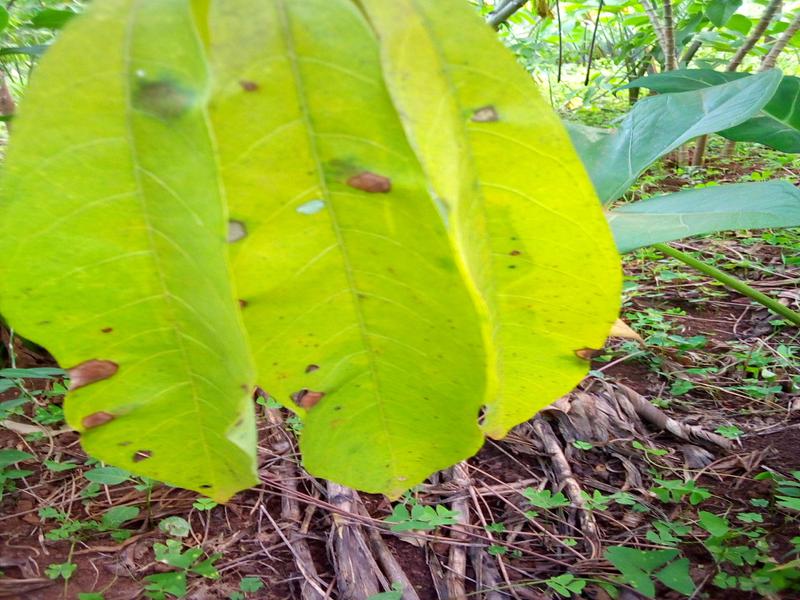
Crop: cassava
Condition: bacterial_blight